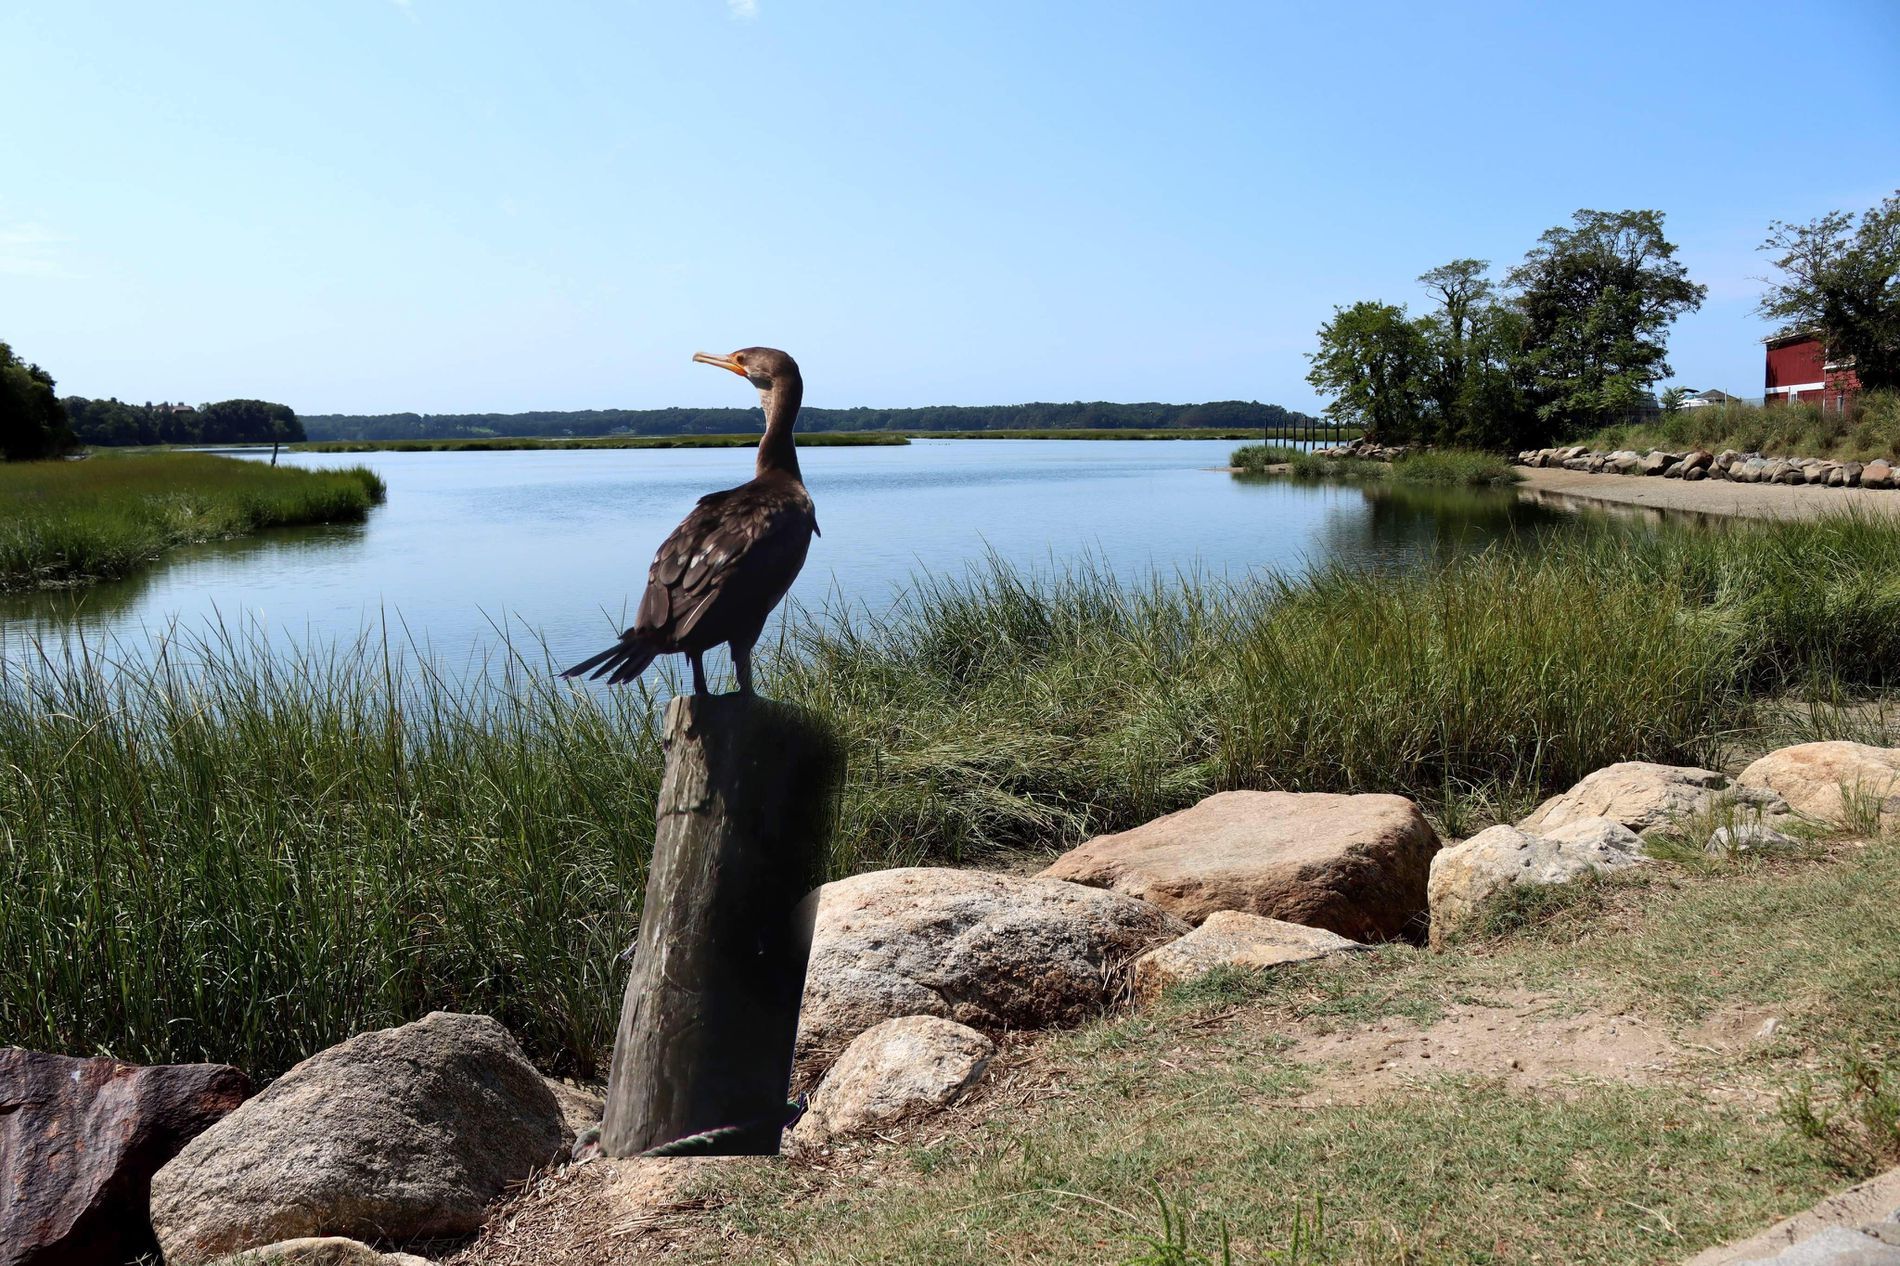
Double-crested Cormorant bird standing over a lake
A double-crested cormorant bird with an orange beak is standing on a wooden post watching a lake with land filled with rocks , trees, and some buildings around the wooden post with a natural daylight sky in the background.
A landscape photo captured from a point-of-view angle of a double-crested cormorant bird standing on a wooden post in the middle of a land with trees, rocks, and buildings around the bird that is watching over a lake with the sky in the background in daylight with a multicolor color palette for the scene. It inspires calm and relief feelings.
Labels: Nature, Outdoors, Pond, Water, Plant, Tree, Rock, Animal, Beak, Bird, Wilderness, Scenery, Vegetation, Grass, Grove, Land, Woodland, Cormorant, Waterfowl, Landscape, Waterfront, Lake, Architecture, Building, Shelter, Park, Tree Stump, Summer, Anhinga, Sky, Rainforest, Goose, Jungle, Path, Soil, Herbal, Herbs, Field, Grassland, Crane Bird, Double-crested cormorant, Trees, Wooden post, Rocks, Plants